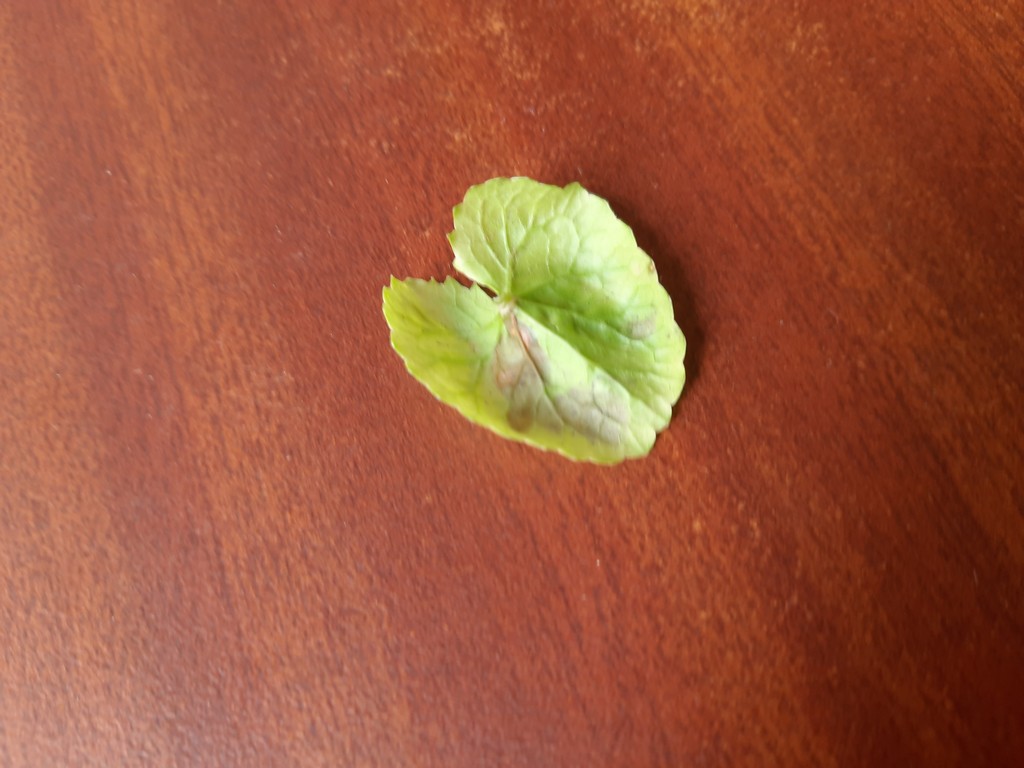
Label: Unhealthy